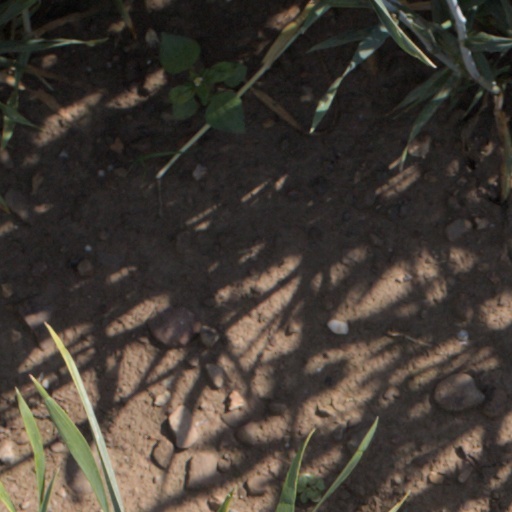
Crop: wheat